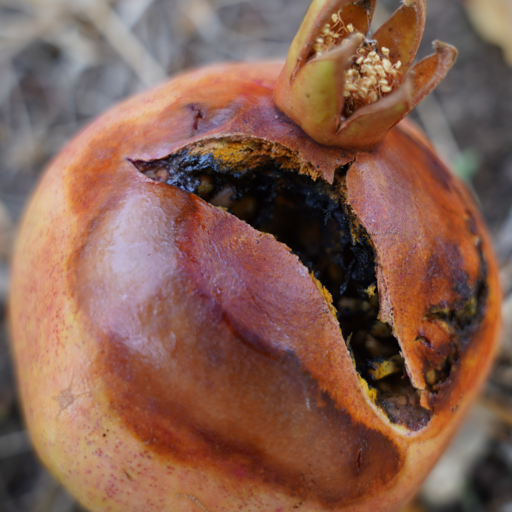
Label: Colletotrichum spp